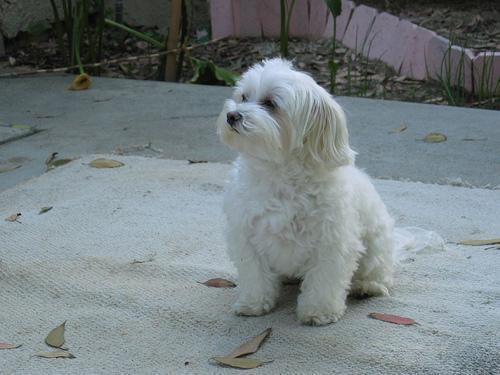
Maltese_dog